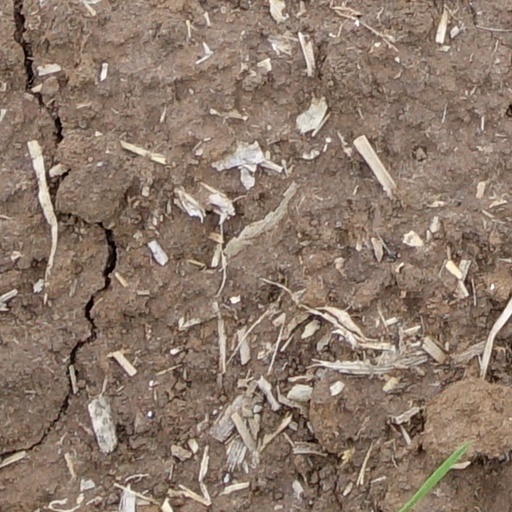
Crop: wheat